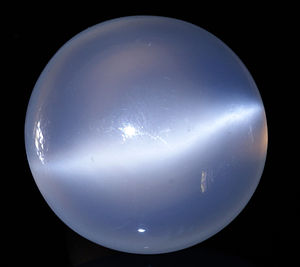
Månesten (smykkesten)
Ret klar månesten med meget værdsat skær, fra Minas Gerais, Brasilien
Månesten er en varietet af orthoklas og hører dermed til gruppen af feldspat. Mineralet er halvgennemsigtigt/gennemskinneligt med en lagdelt struktur, hvilket på slebne sten giver et ”mystisk” blålighvidt genskær som Månen eller Månens spejling i vand.